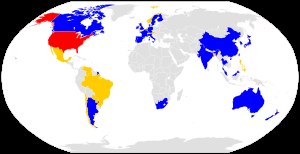
Golf under sommer-OL 2016 (herrer) / Deltagende nationer
Antal af herrer-golfspillere, der deltog ved sommer OL 2016: